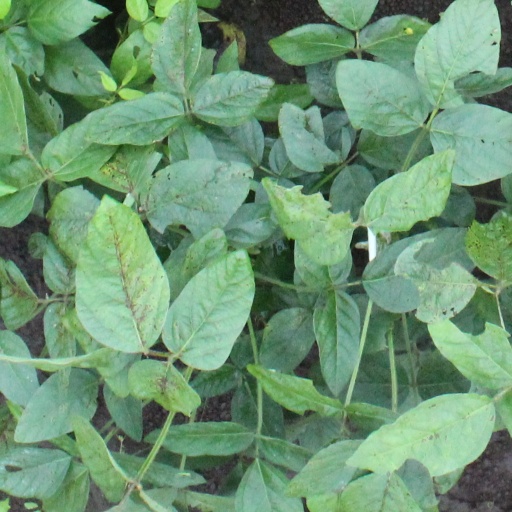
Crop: soybean